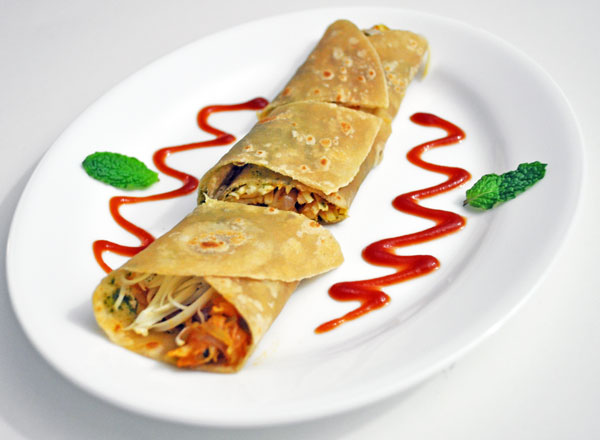
Dish: kaathi_rolls